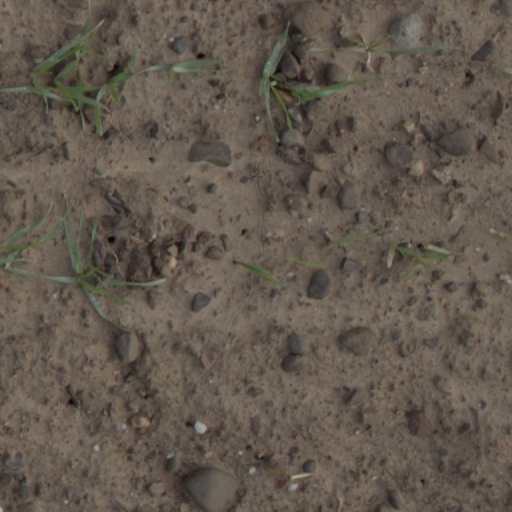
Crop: wheat